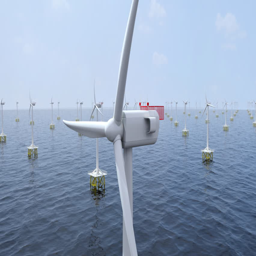
camera travels around a wind turbine